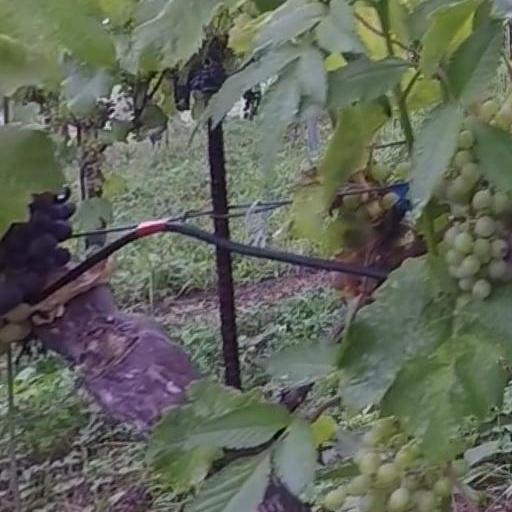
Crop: grape